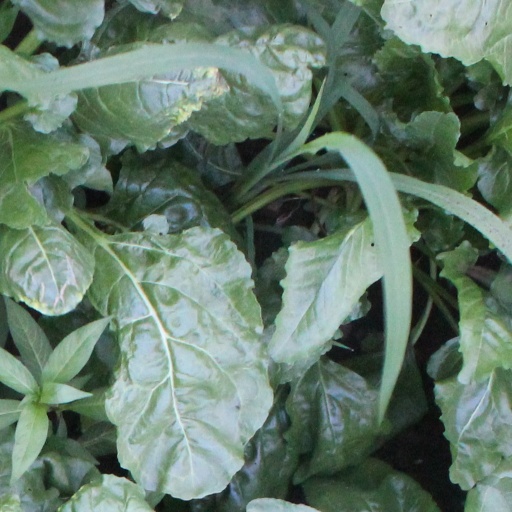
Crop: sugar beet